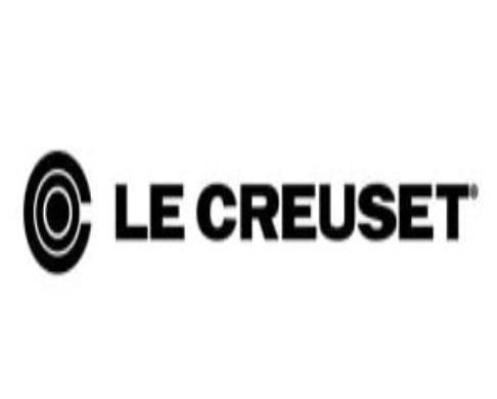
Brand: le creuset
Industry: Necessities